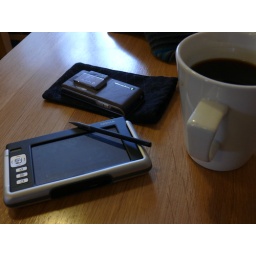
Alternate internet access - the phone and a Nokia 770 tablet. And a cup of coffee. (Taken in Green's Cafe)